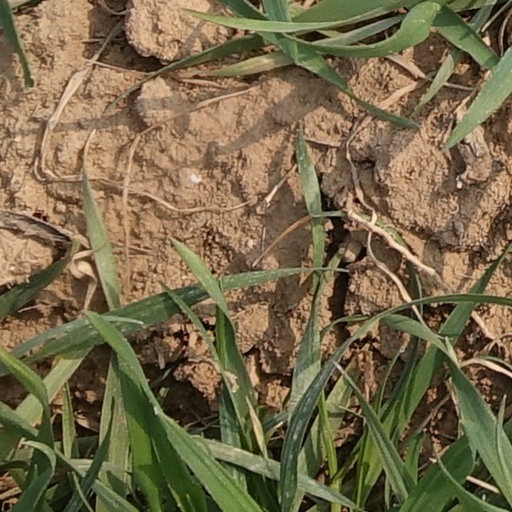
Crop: wheat